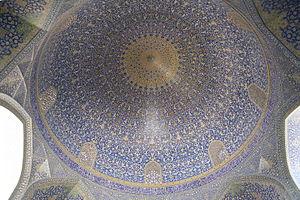
Mosquée Royale (Mosquée de l'Imam), coupole sud